G. Mennen Williams

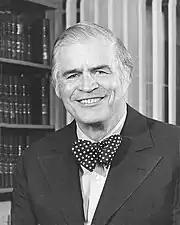
Supreme Court Justice G. Mennen Williams

After leaving office in 1961, Williams assumed the post of Assistant Secretary of State for African Affairs in the administration of President John F. Kennedy. His remark at a press conference that "what we want for the Africans is what they want for themselves", reported in the press as "Africa for the Africans", sparked controversy. Whites in South Africa and Rhodesia, and in the British and Portuguese colonies contended that Williams wanted them expelled from the continent. Williams defended his remarks, saying that he included white Africans as Africans. Williams was defended by Kennedy at a press conference, saying that "Africa for the Africans does not seem to me to be an unreasonable statement." Kennedy said that Williams made it clear he was referring to Africans of all colors, and "I don't know who else Africa should be for."